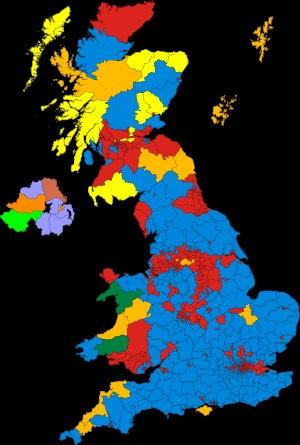
Jeremy Thorpe est un homme politique britannique né le 29 avril 1929 à Londres et mort le 4 décembre 2014 dans cette même ville. Il est député à la Chambre des communes de 1959 à 1979, et dirige le Parti libéral de 1967 à 1976. En mai 1979, il passe en jugement auprès de la Haute cour criminelle de Old Bailey pour complot et incitation au meurtre sur la personne de Norman Scott, un ex-mannequin dont il a été très proche dans le passé. Thorpe est acquitté de toutes les charges retenues contre lui, mais cette affaire porte un coup fatal à sa carrière politique.